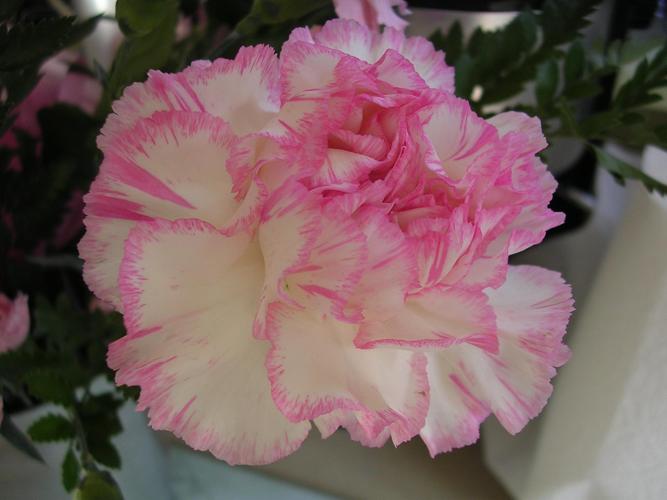
Label: carnation